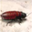
Label: cockroach